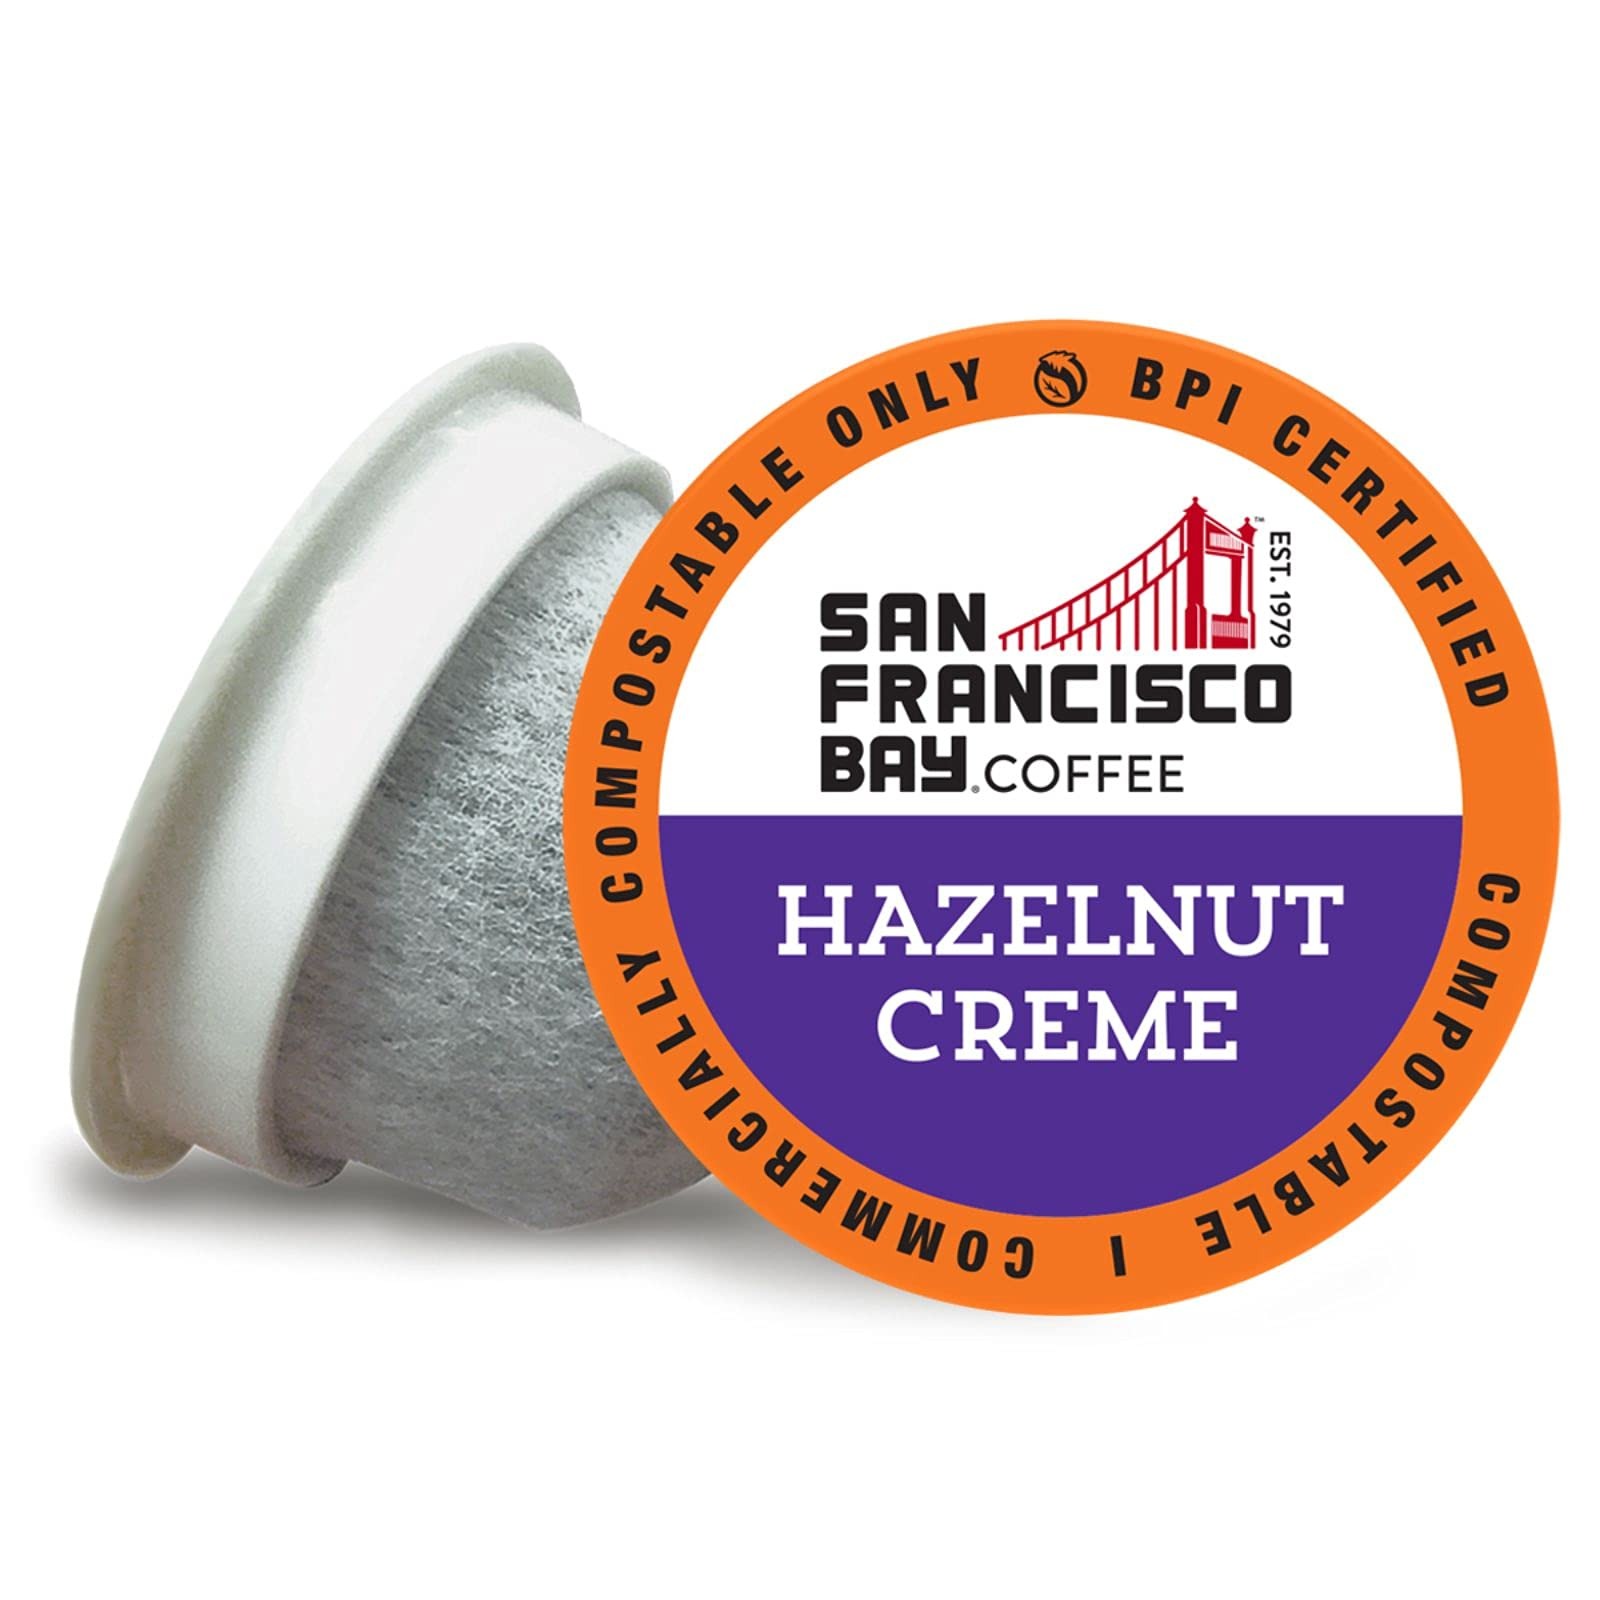
Item Name: San Francisco Bay Compostable Coffee Pods - Hazelnut Crème (80 Ct) K Cup Compatible including Keurig 2.0, Flavored, Medium Roast
Bullet Point 1: Hazelnut Creme is our ideal flavored coffee. Enjoy fragrant hazelnut, rich flavor and a hint of sweetness in your coffee cup
Bullet Point 2: KEURIG COMPATIBLE: Our OneCup Coffee Pods are specially designed for use with K-cup style single serve brewers including Keurig 2.0. SF Bay Coffee is not affiliated with Keurig Green Mountain
Bullet Point 3: QUALITY COFFEE: San Francisco Bay Coffee uses only 100% arabica coffee and certified Kosher coffee beans. Hand picked and grown in high altitude. We're so confident you'll love it.
Bullet Point 4: ECO-FRIENDLY, COMPOSTABLE: OneCup pods, including the outer bag and one-way coffee valve, are made from plant-based materials and are certified commercially compostable by BPI
Bullet Point 5: SF BAY COFFEE is a family owned, American made company with a rich tradition.
Value: 80.0
Unit: Count

Price: 34.49